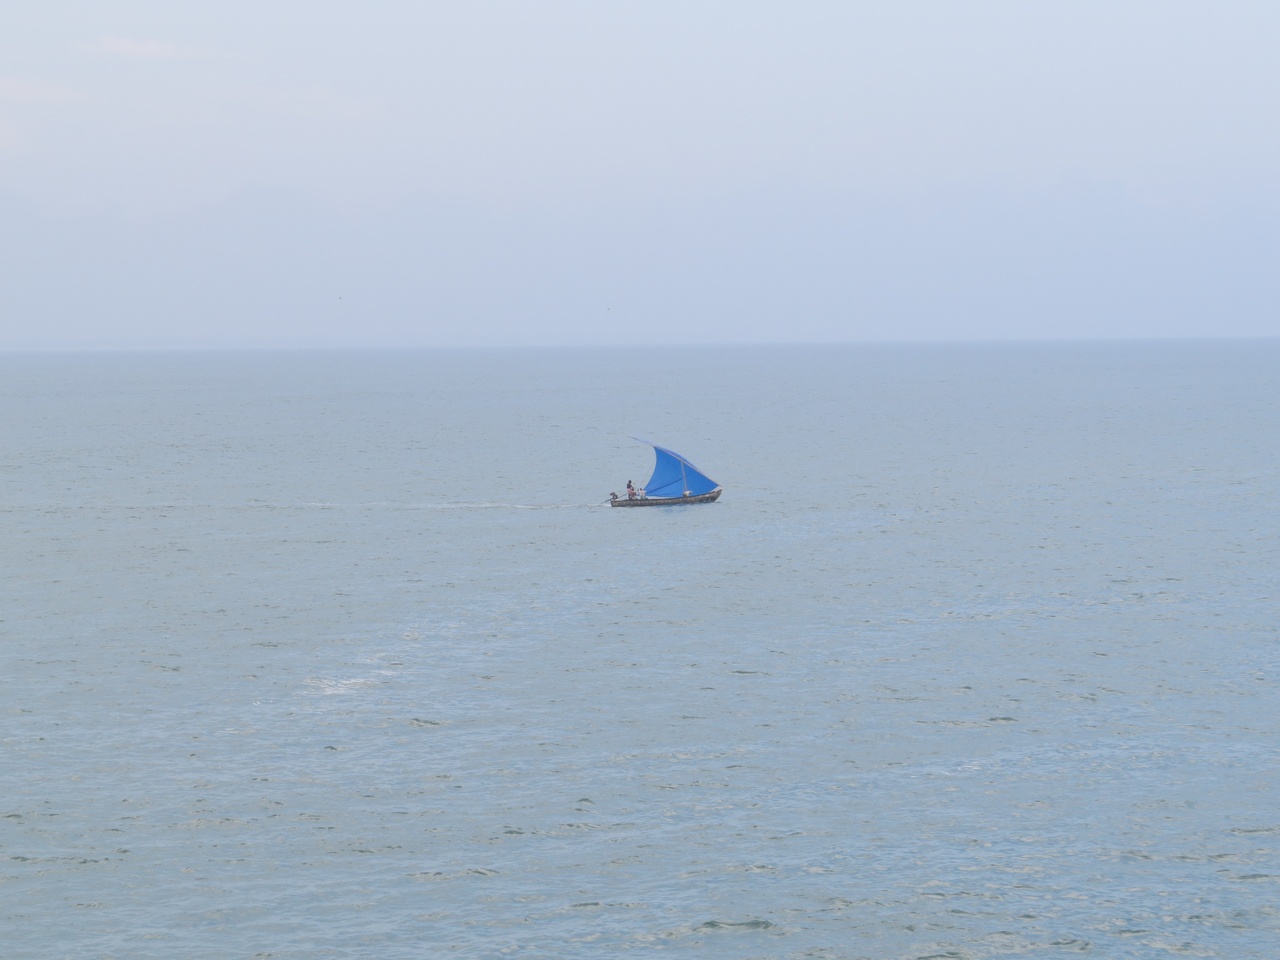
Photos from Tenmala tour 2014 by Vinayaraj